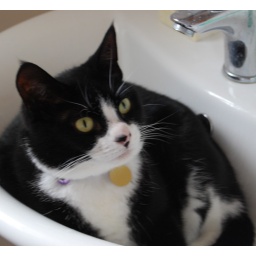
A cat in a sink